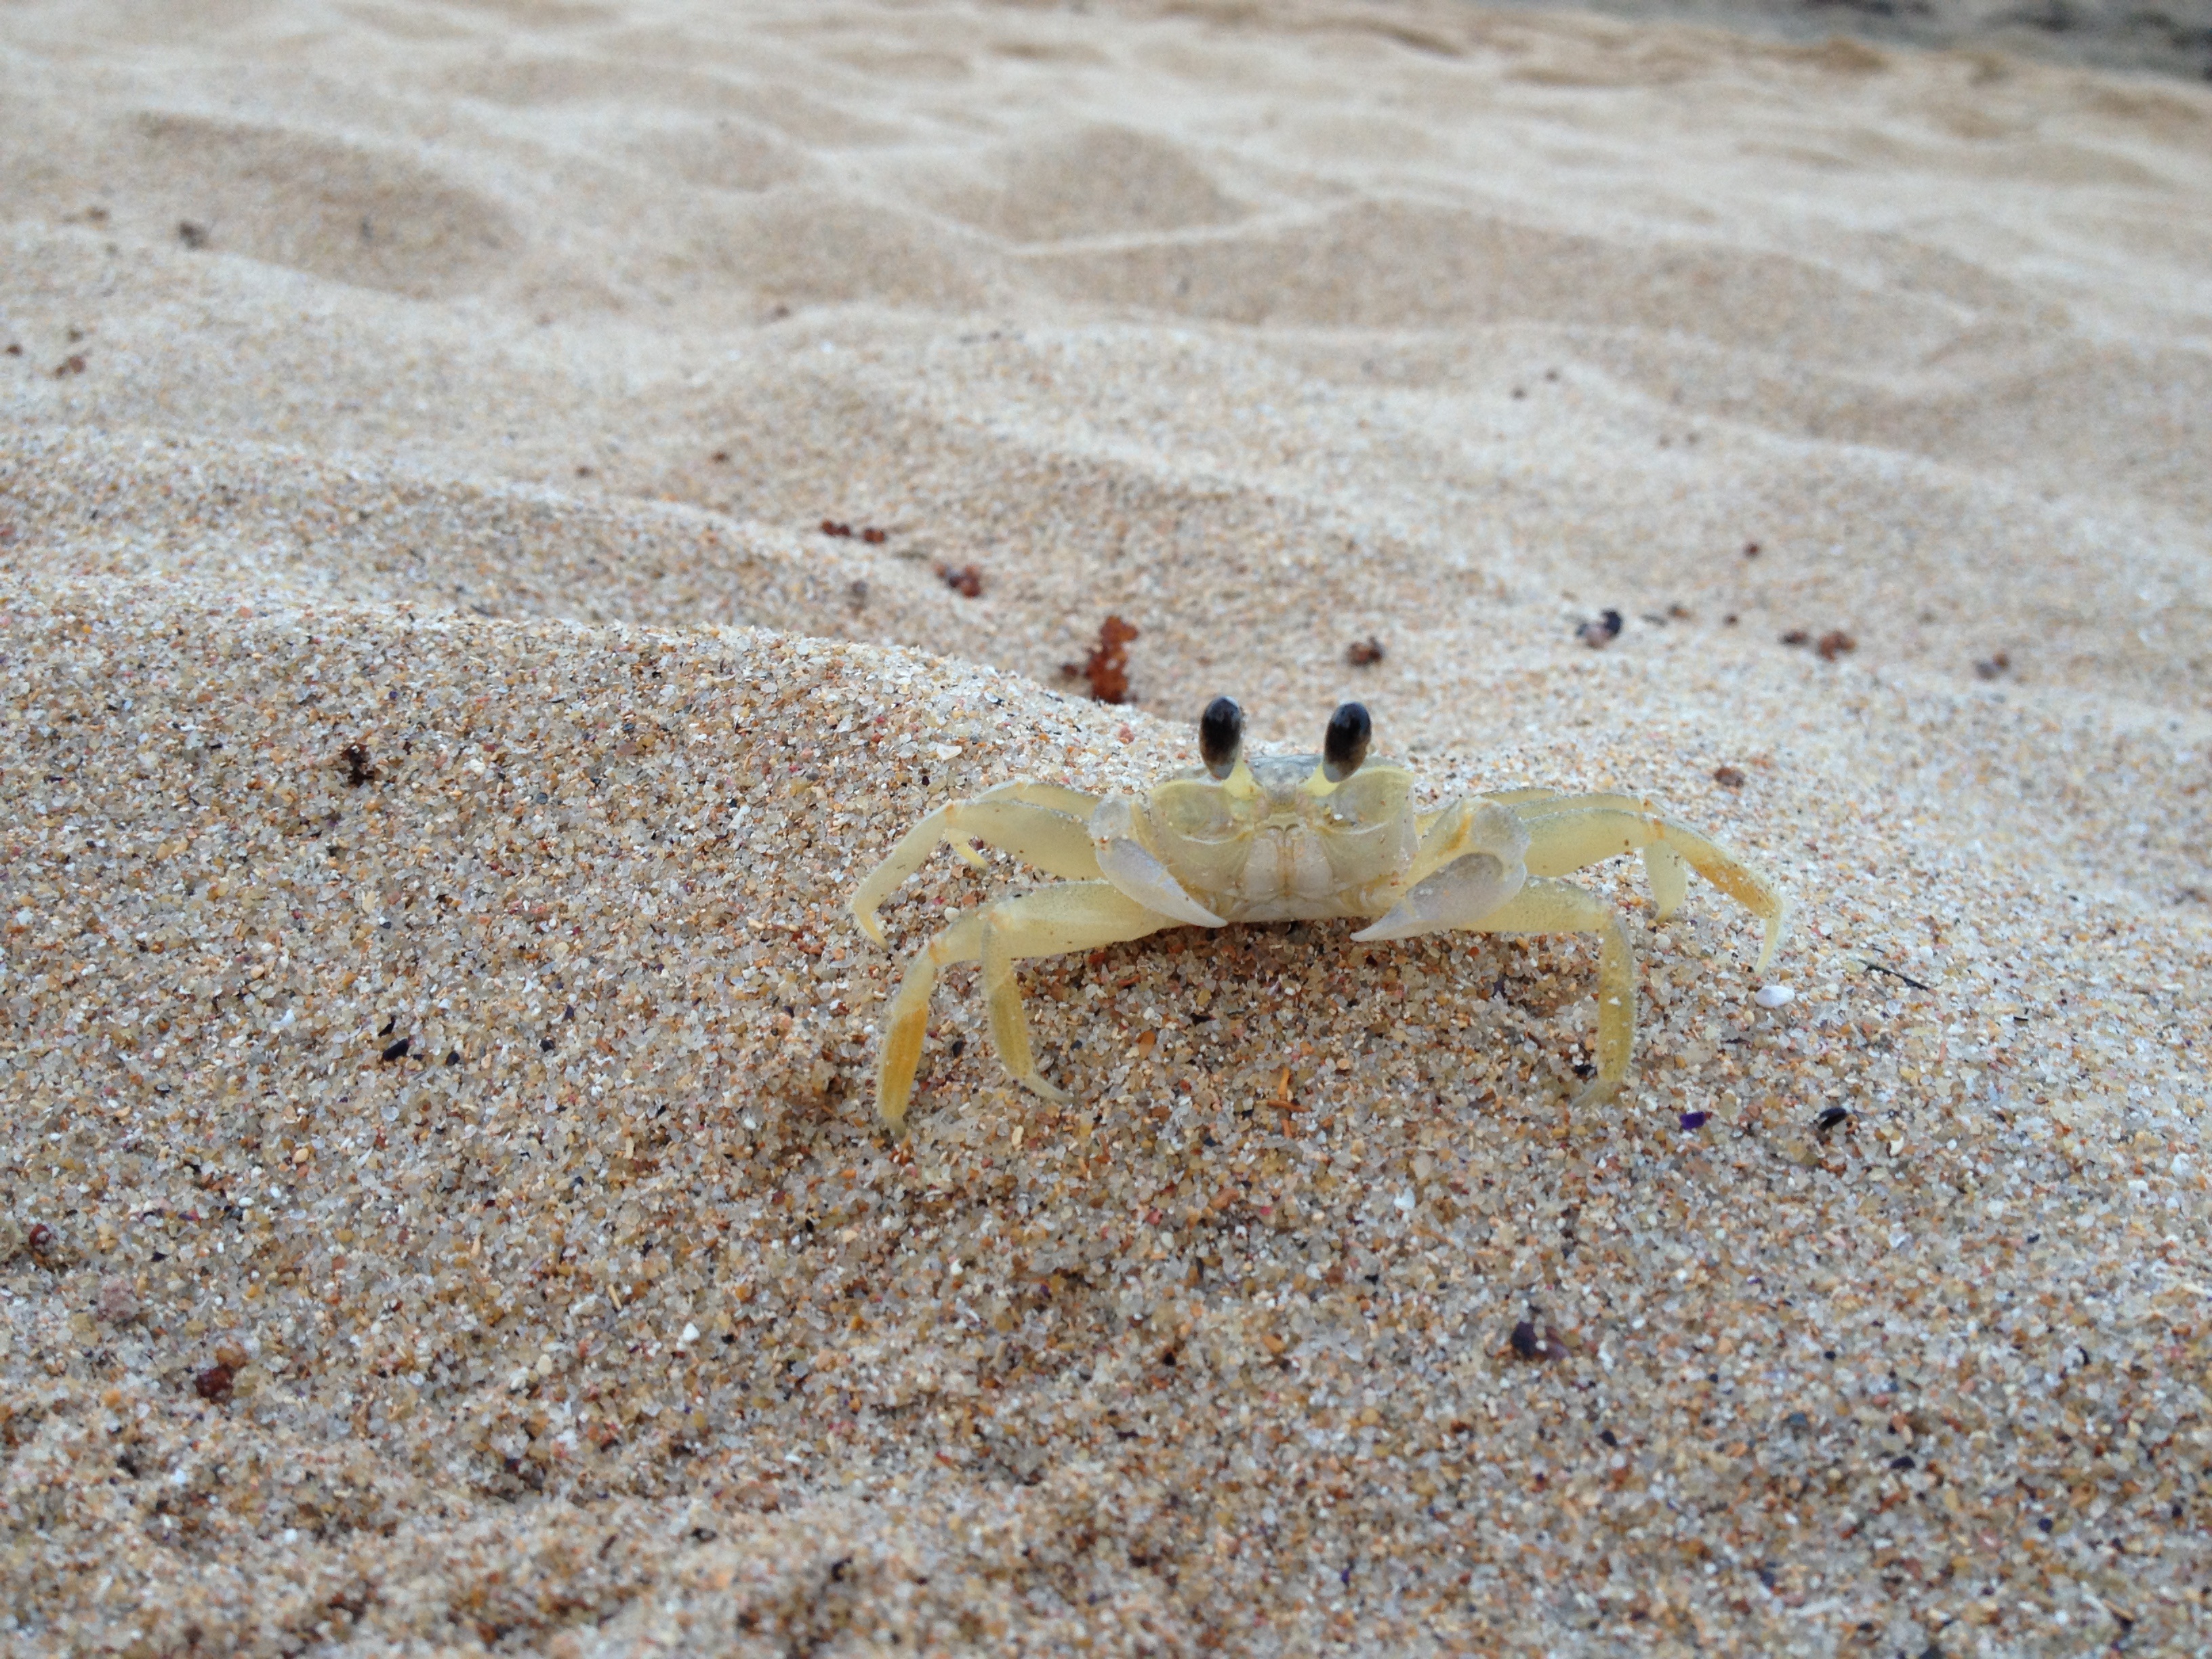
beach, sand, wildlife, food, seafood, fauna, crab, invertebrate, crustacean, macro photography, arthropod, ocypodidae, decapoda, fiddler crab, maria farinha